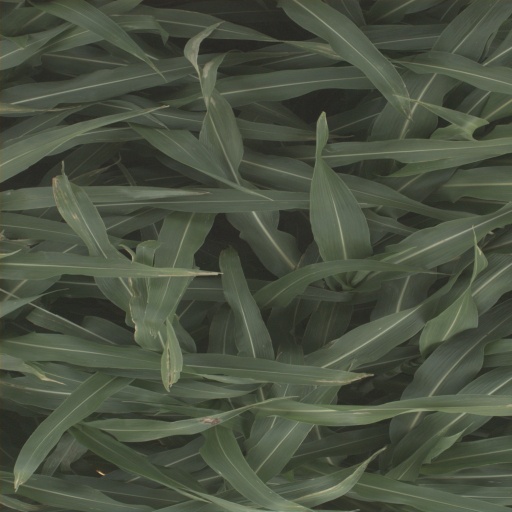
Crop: sorghum